Bombers Fly East

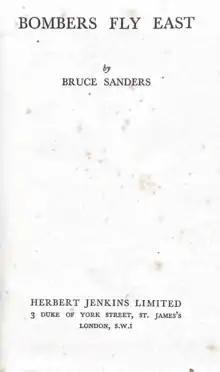
Title page of the first edition.

Bombers Fly East is a 1943 semi-autobiographical novel written by the author Bruce Sanders. The novel tells the story of the struggles, defeats and successes of the airmen in the RAF Bomber Command.